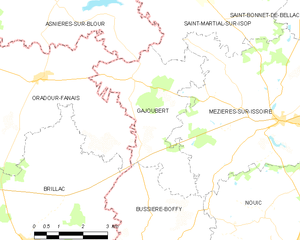
Carte des communes françaises Gajoubert